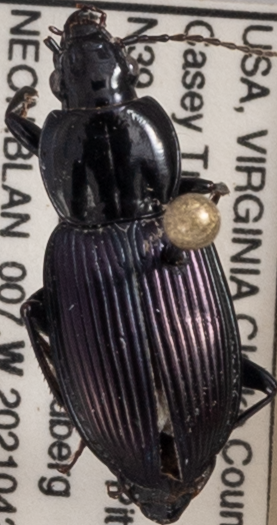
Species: Pterostichus trinarius
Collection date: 2021-04-20
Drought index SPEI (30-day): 0.03
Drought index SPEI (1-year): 0.54
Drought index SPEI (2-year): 0.71